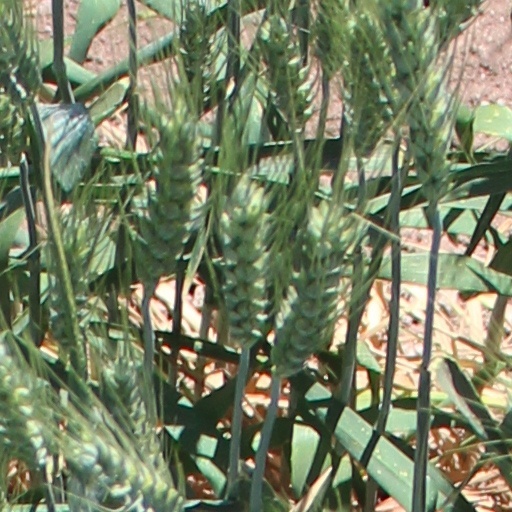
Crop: wheat